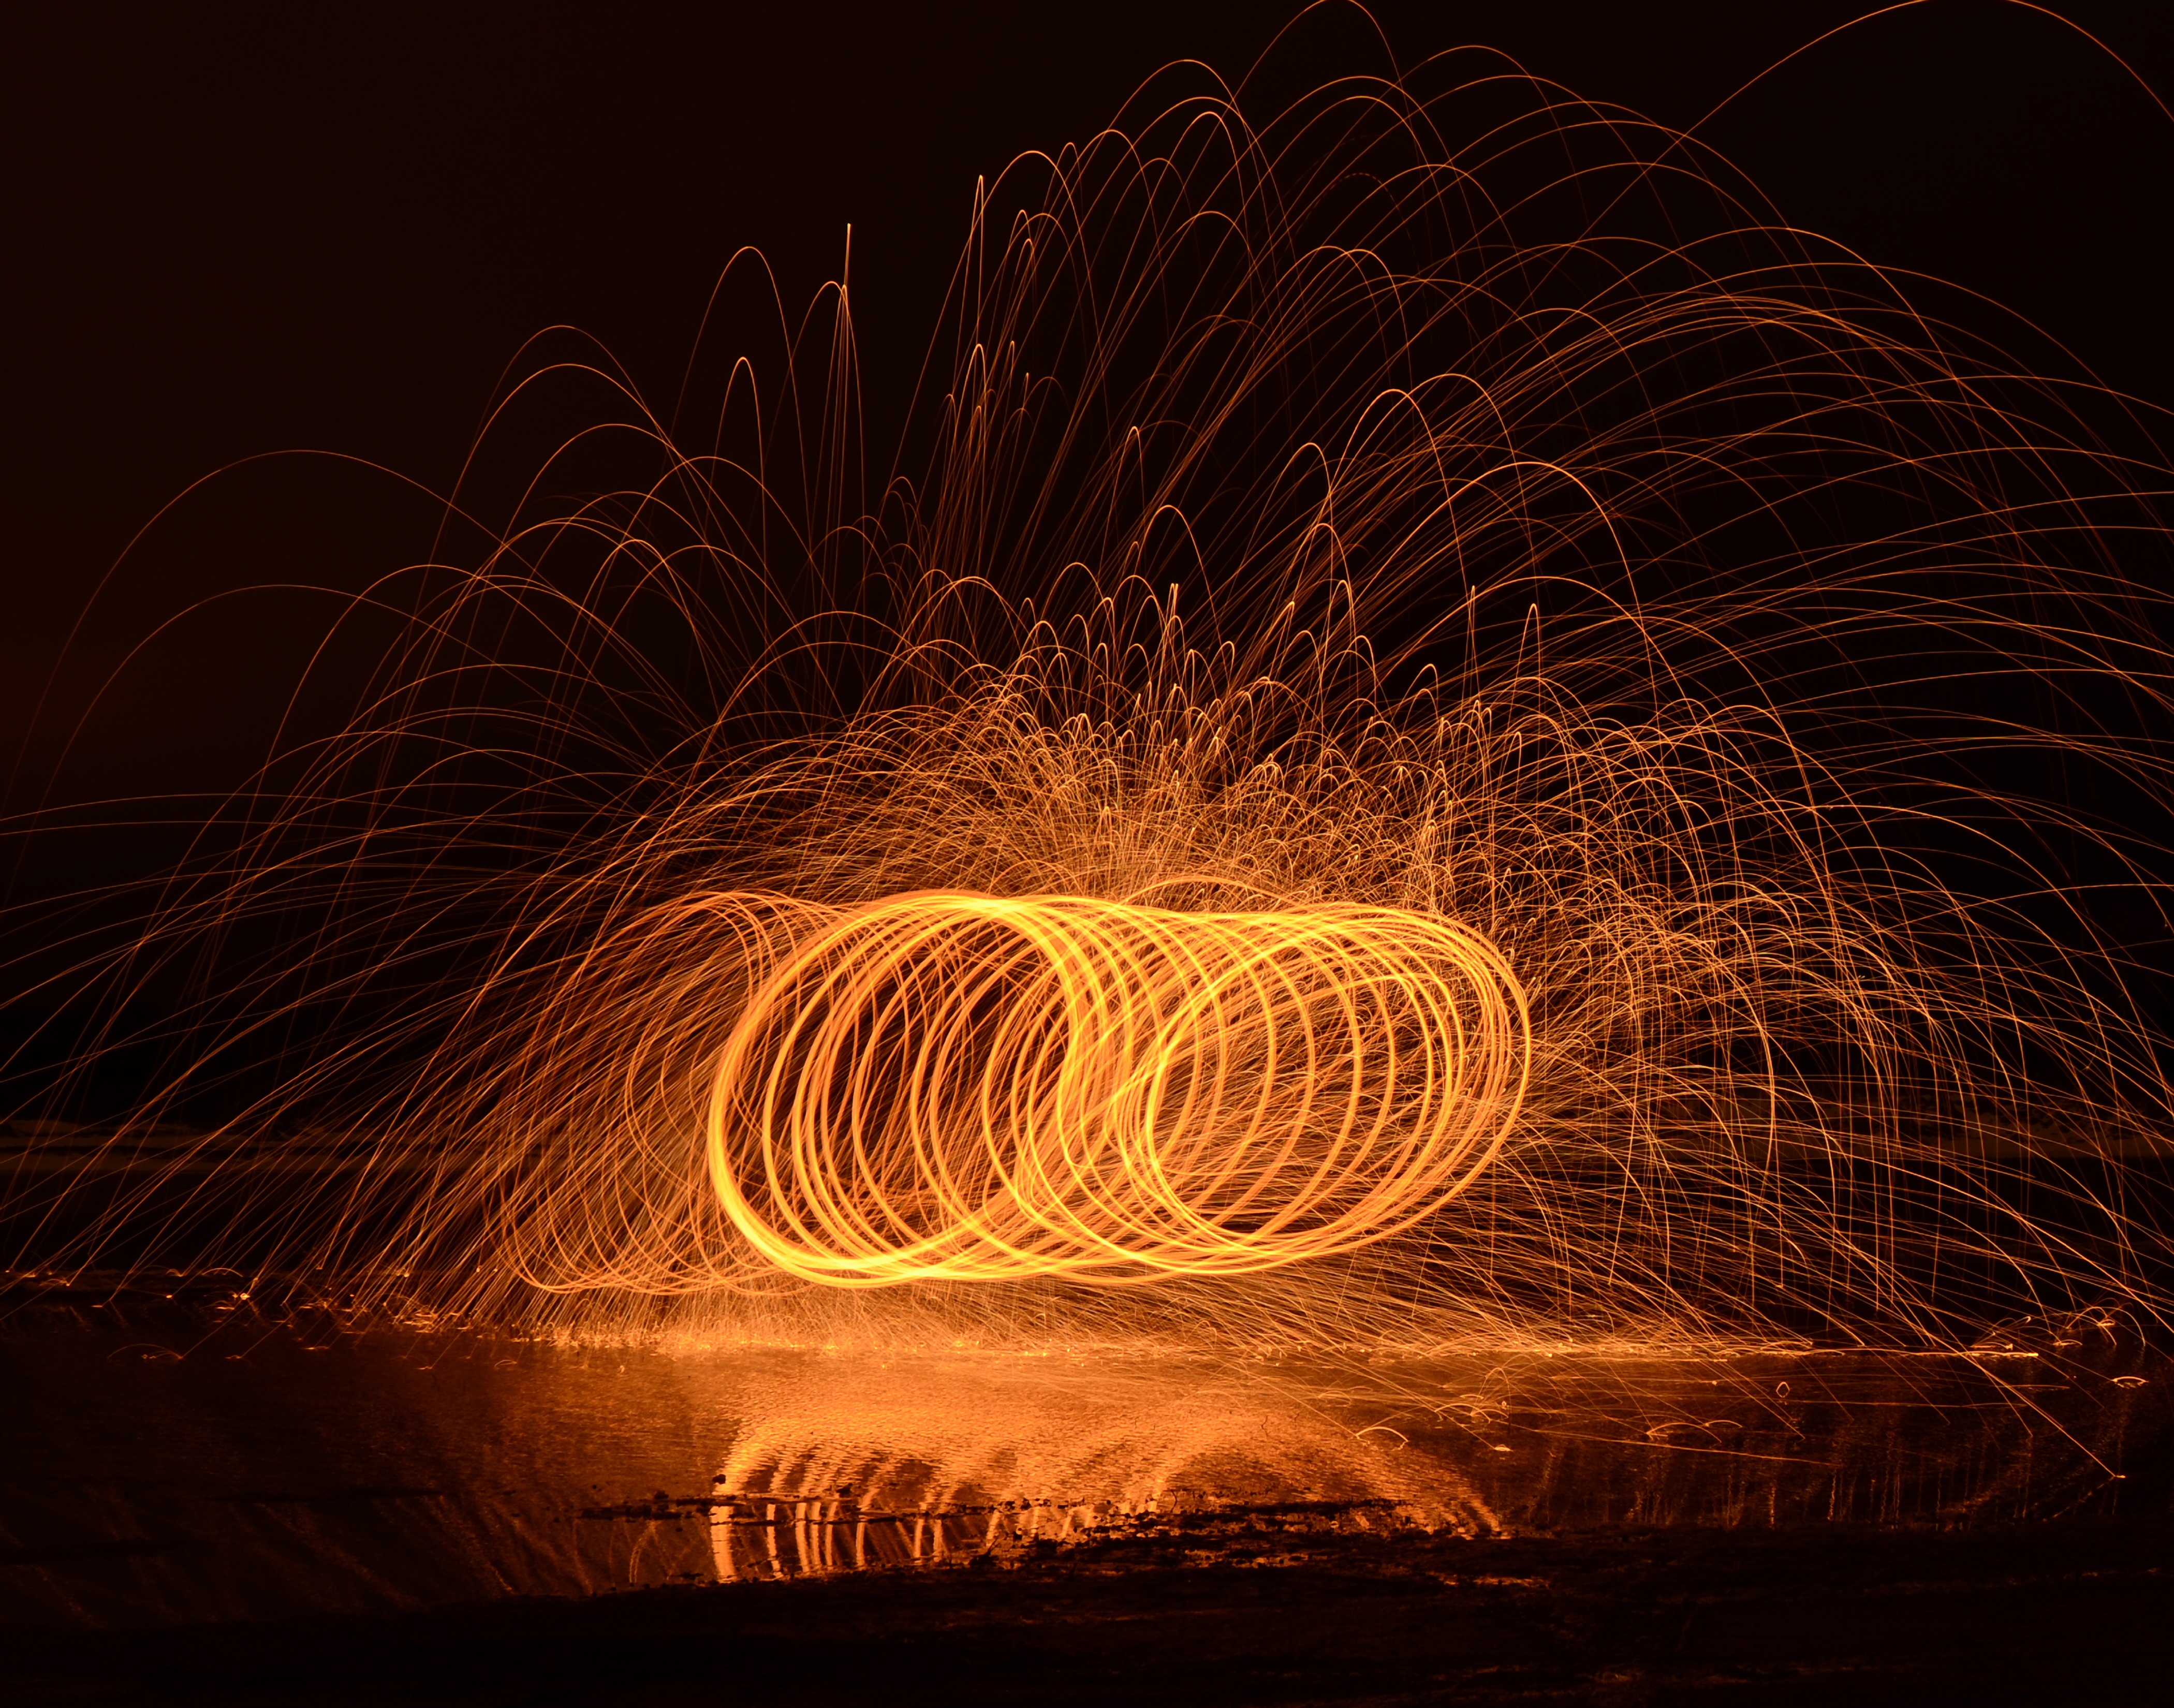
light, night, photography, sparkler, flame, fire, darkness, fireworks, sparks